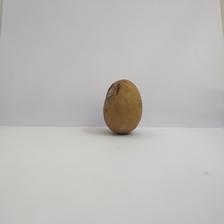
Size: Spoiled